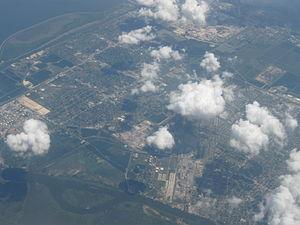
Port Arthur est une ville des comtés de Jefferson et d'Orange, dans l’État du Texas, aux États-Unis. Sa population s’élevait à 53 818 habitants lors du recensement de 2010.